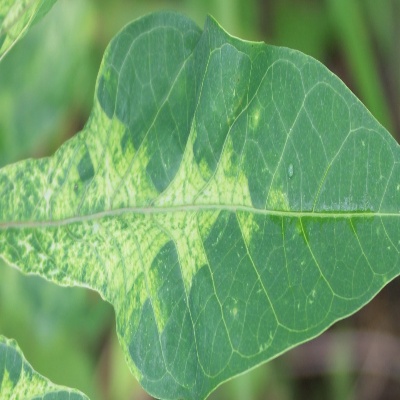
Crop: Cassava
Condition: mosaic